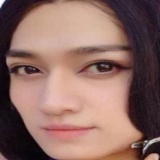
diễn viên Mã Khả